L'Enfant roi

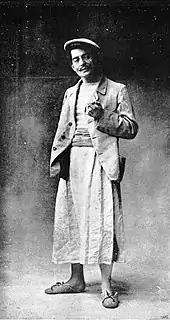
Jean Périer as Auguste in "L'Enfant roi"

L'Enfant roi is a 1905 opera by Alfred Bruneau to a libretto by Émile Zola.